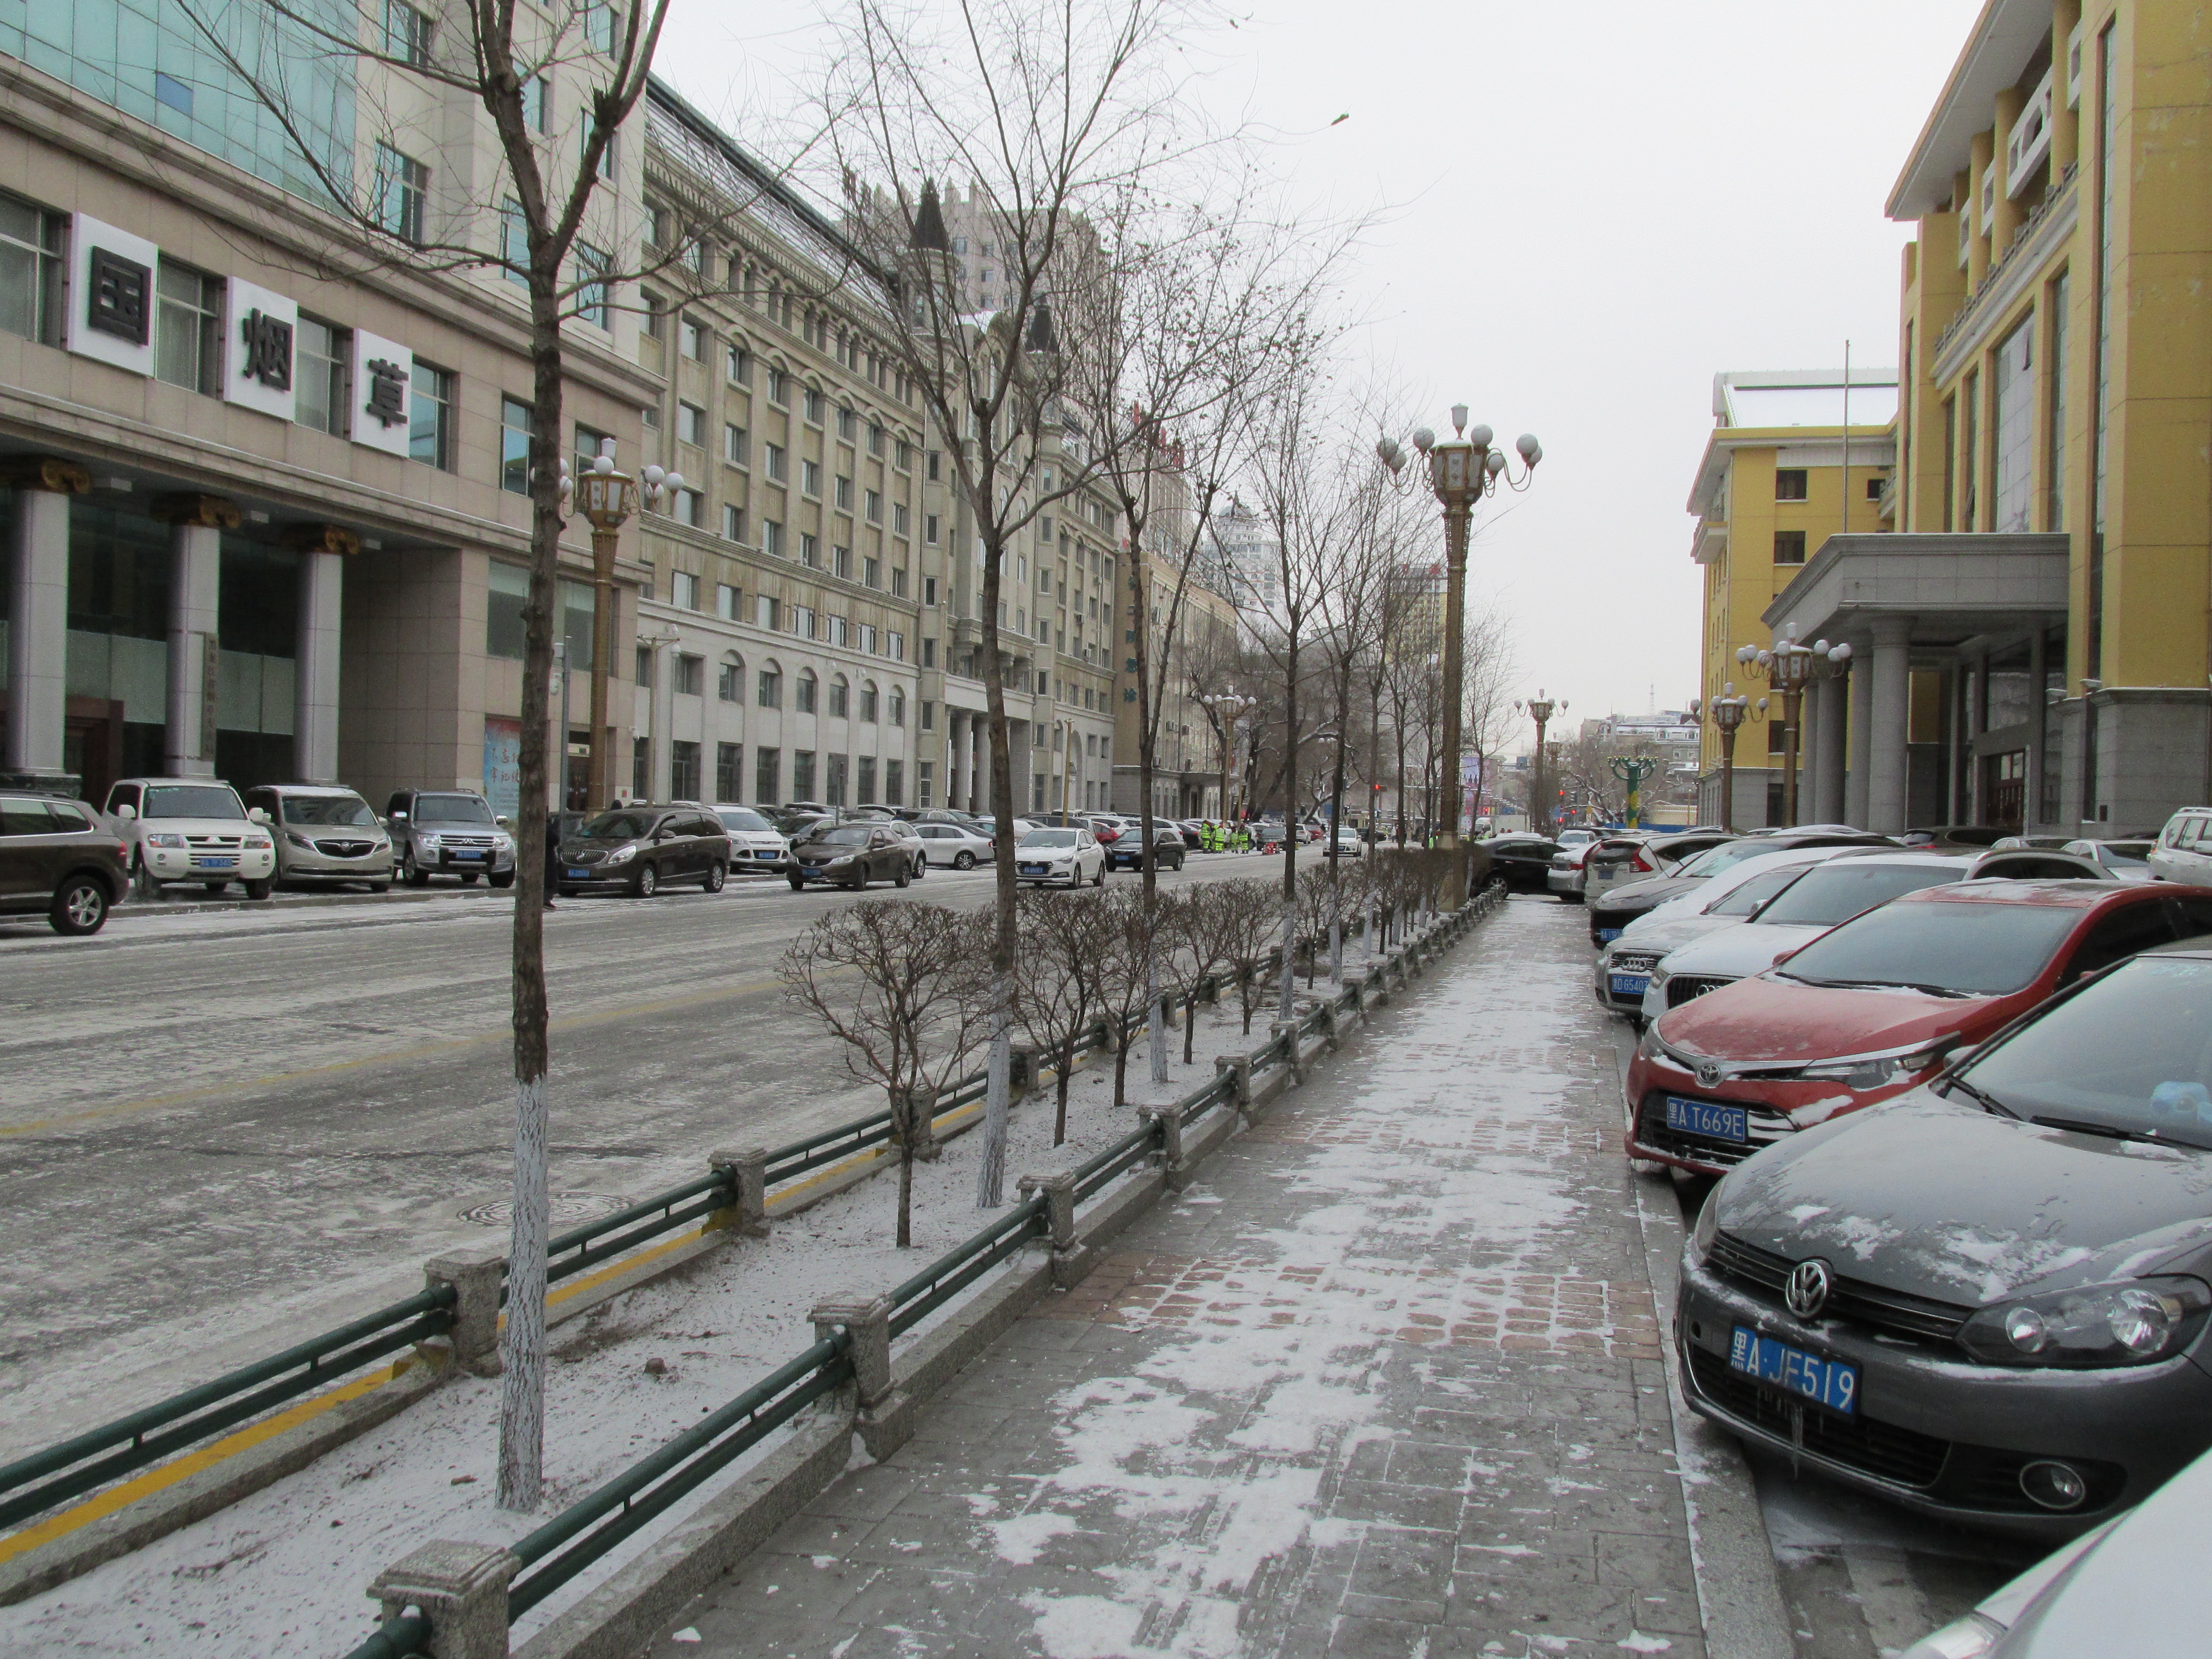
natural, neighbourhood, vehicle, street, urban area, town, sidewalk, car, road, city, transport, lane, human settlement, residential area, snow, architecture, parking, compact car, thoroughfare, mid size car, building, infrastructure, winter, metropolitan area, pedestrian, family car, downtown, executive car, asphalt, city car, road surface, subcompact car, metropolis, urban design, mixed use, traffic, freezing, facade, minivan